Father of the Bride Part II

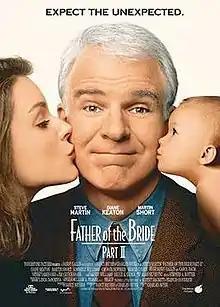
Theatrical release poster

Father of the Bride Part II is a 1995 American comedy film starring Steve Martin, Diane Keaton, and Martin Short. It is a sequel to the 1991 film "Father of the Bride", remake of the 1951 film "Father's Little Dividend" which was the sequel to the original 1950 titular film, and fourth installment overall in the "Father of the Bride" franchise.